Cayden Wallace

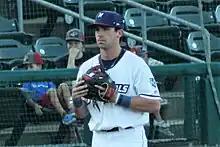
Wallace with the Northwest Arkansas Naturals in 2023

Cayden Browning Wallace (born August 7, 2001) is an American professional baseball third baseman in the Washington Nationals organization.